Mauger, Count of Corbeil

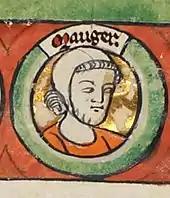

Mauger (c. 988–1032) "jure uxoris" Count of Corbeil was the third son of Richard I of Normandy, and ruled as Count of Corbeil through his wife Germaine, either a daughter or granddaughter of Aymon, Count of Corbeil. "Corbeil" is thought to be the modern Corbeil-Essonnes on the River Seine about 17 miles south-east of Paris.